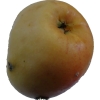
Label: apple